Anthony Browne, 1st Viscount Montagu

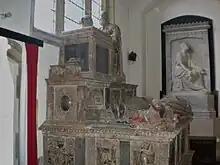
Montagu's monument in St Mary's parish church, Easebourne, Sussex

When war broke out with Spain in 1585, Montagu was removed from his position as Lord Lieutenant. However, the following year he proved his loyalty to the Queen as one of the peers who tried Mary, Queen of Scots, and in 1588 aided in the defence against the Spanish Armada, leading a troop of horsemen with his son and grandson. In August 1591 the queen honoured Montagu by spending six days at Cowdray House. He entertained her lavishly, and in reward she conferred knighthoods on Montagu's second son, George Browne, and Montagu's son-in-law, Robert Dormer, 1st Baron Dormer.